Bulgarians in Italy

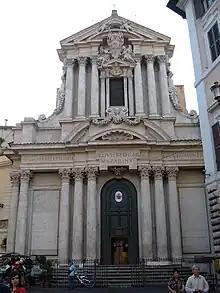
The Bulgarian Orthodox parish of Saints Cyril and Methodius in Rome occupies the Baroque church of Santi Vincenzo e Anastasio a Trevi by the Trevi Fountain.

In the early 7th century AD, groups of Bulgars, one of the ancient peoples that participated in the ethnogenesis of the modern Bulgarians, settled in the Italian Peninsula. The main migration was headed by Altsek, a Bulgar leader who initially joined the Avar Khaganate before switching allegiance to the Germanic Lombards. Altsek and his people arrived in the Exarchate of Ravenna, where Grimoald I of Benevento invited them to populate the Duchy of Benevento. According to the "Gesta Dagoberti I regis Francorum", Altsek's Bulgars settled in what are today the communes of Isernia, Bojano and Sepino. Altsek remained the leader of the Bulgar-populated areas, bearing the title gastald.